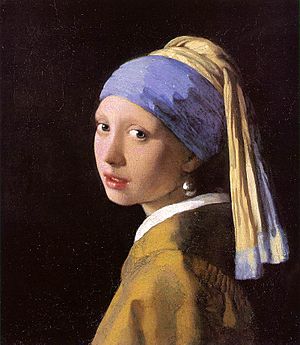
Pige med perleørering
Pige med perleørering er et oliemaleri fra ca. 1665 af den hollandske maler Johannes Vermeer. Maleriet er udstillet på Mauritshuis i Haag. Det er kaldt "Nordens Mona Lisa".